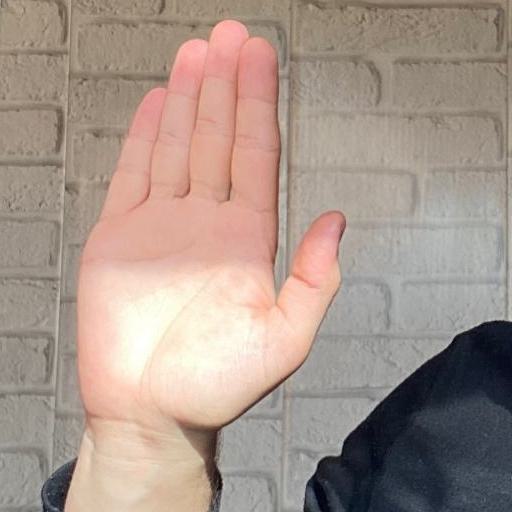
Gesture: stop